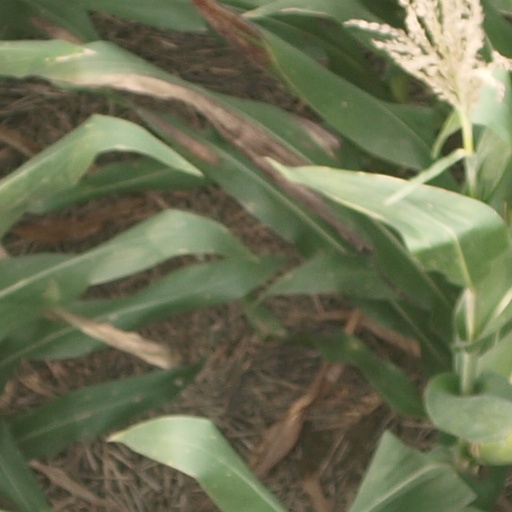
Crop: maize; corn